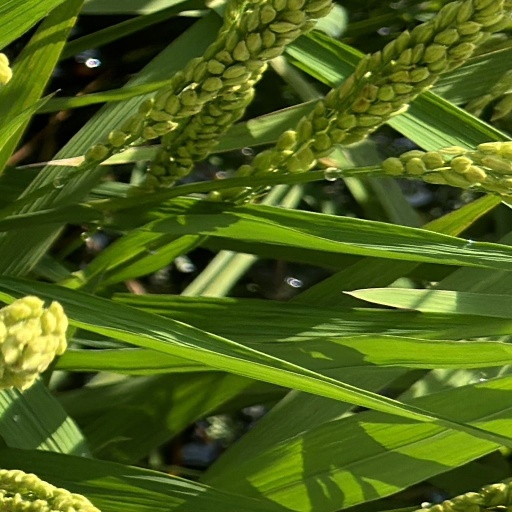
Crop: rice